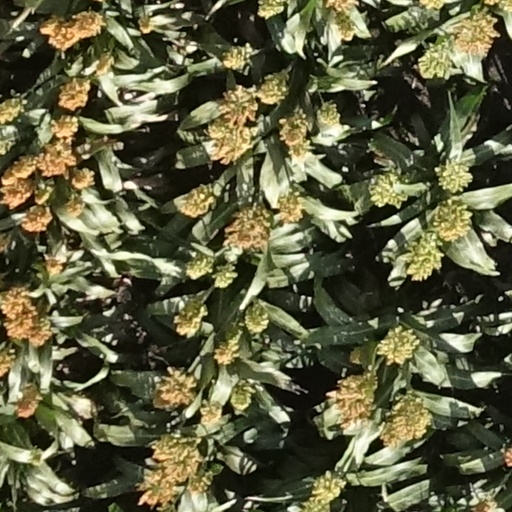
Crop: sorghum